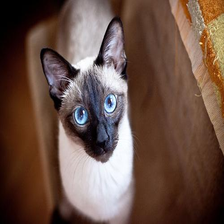
Species: cat
Breed: Siamese